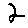
Label: 2